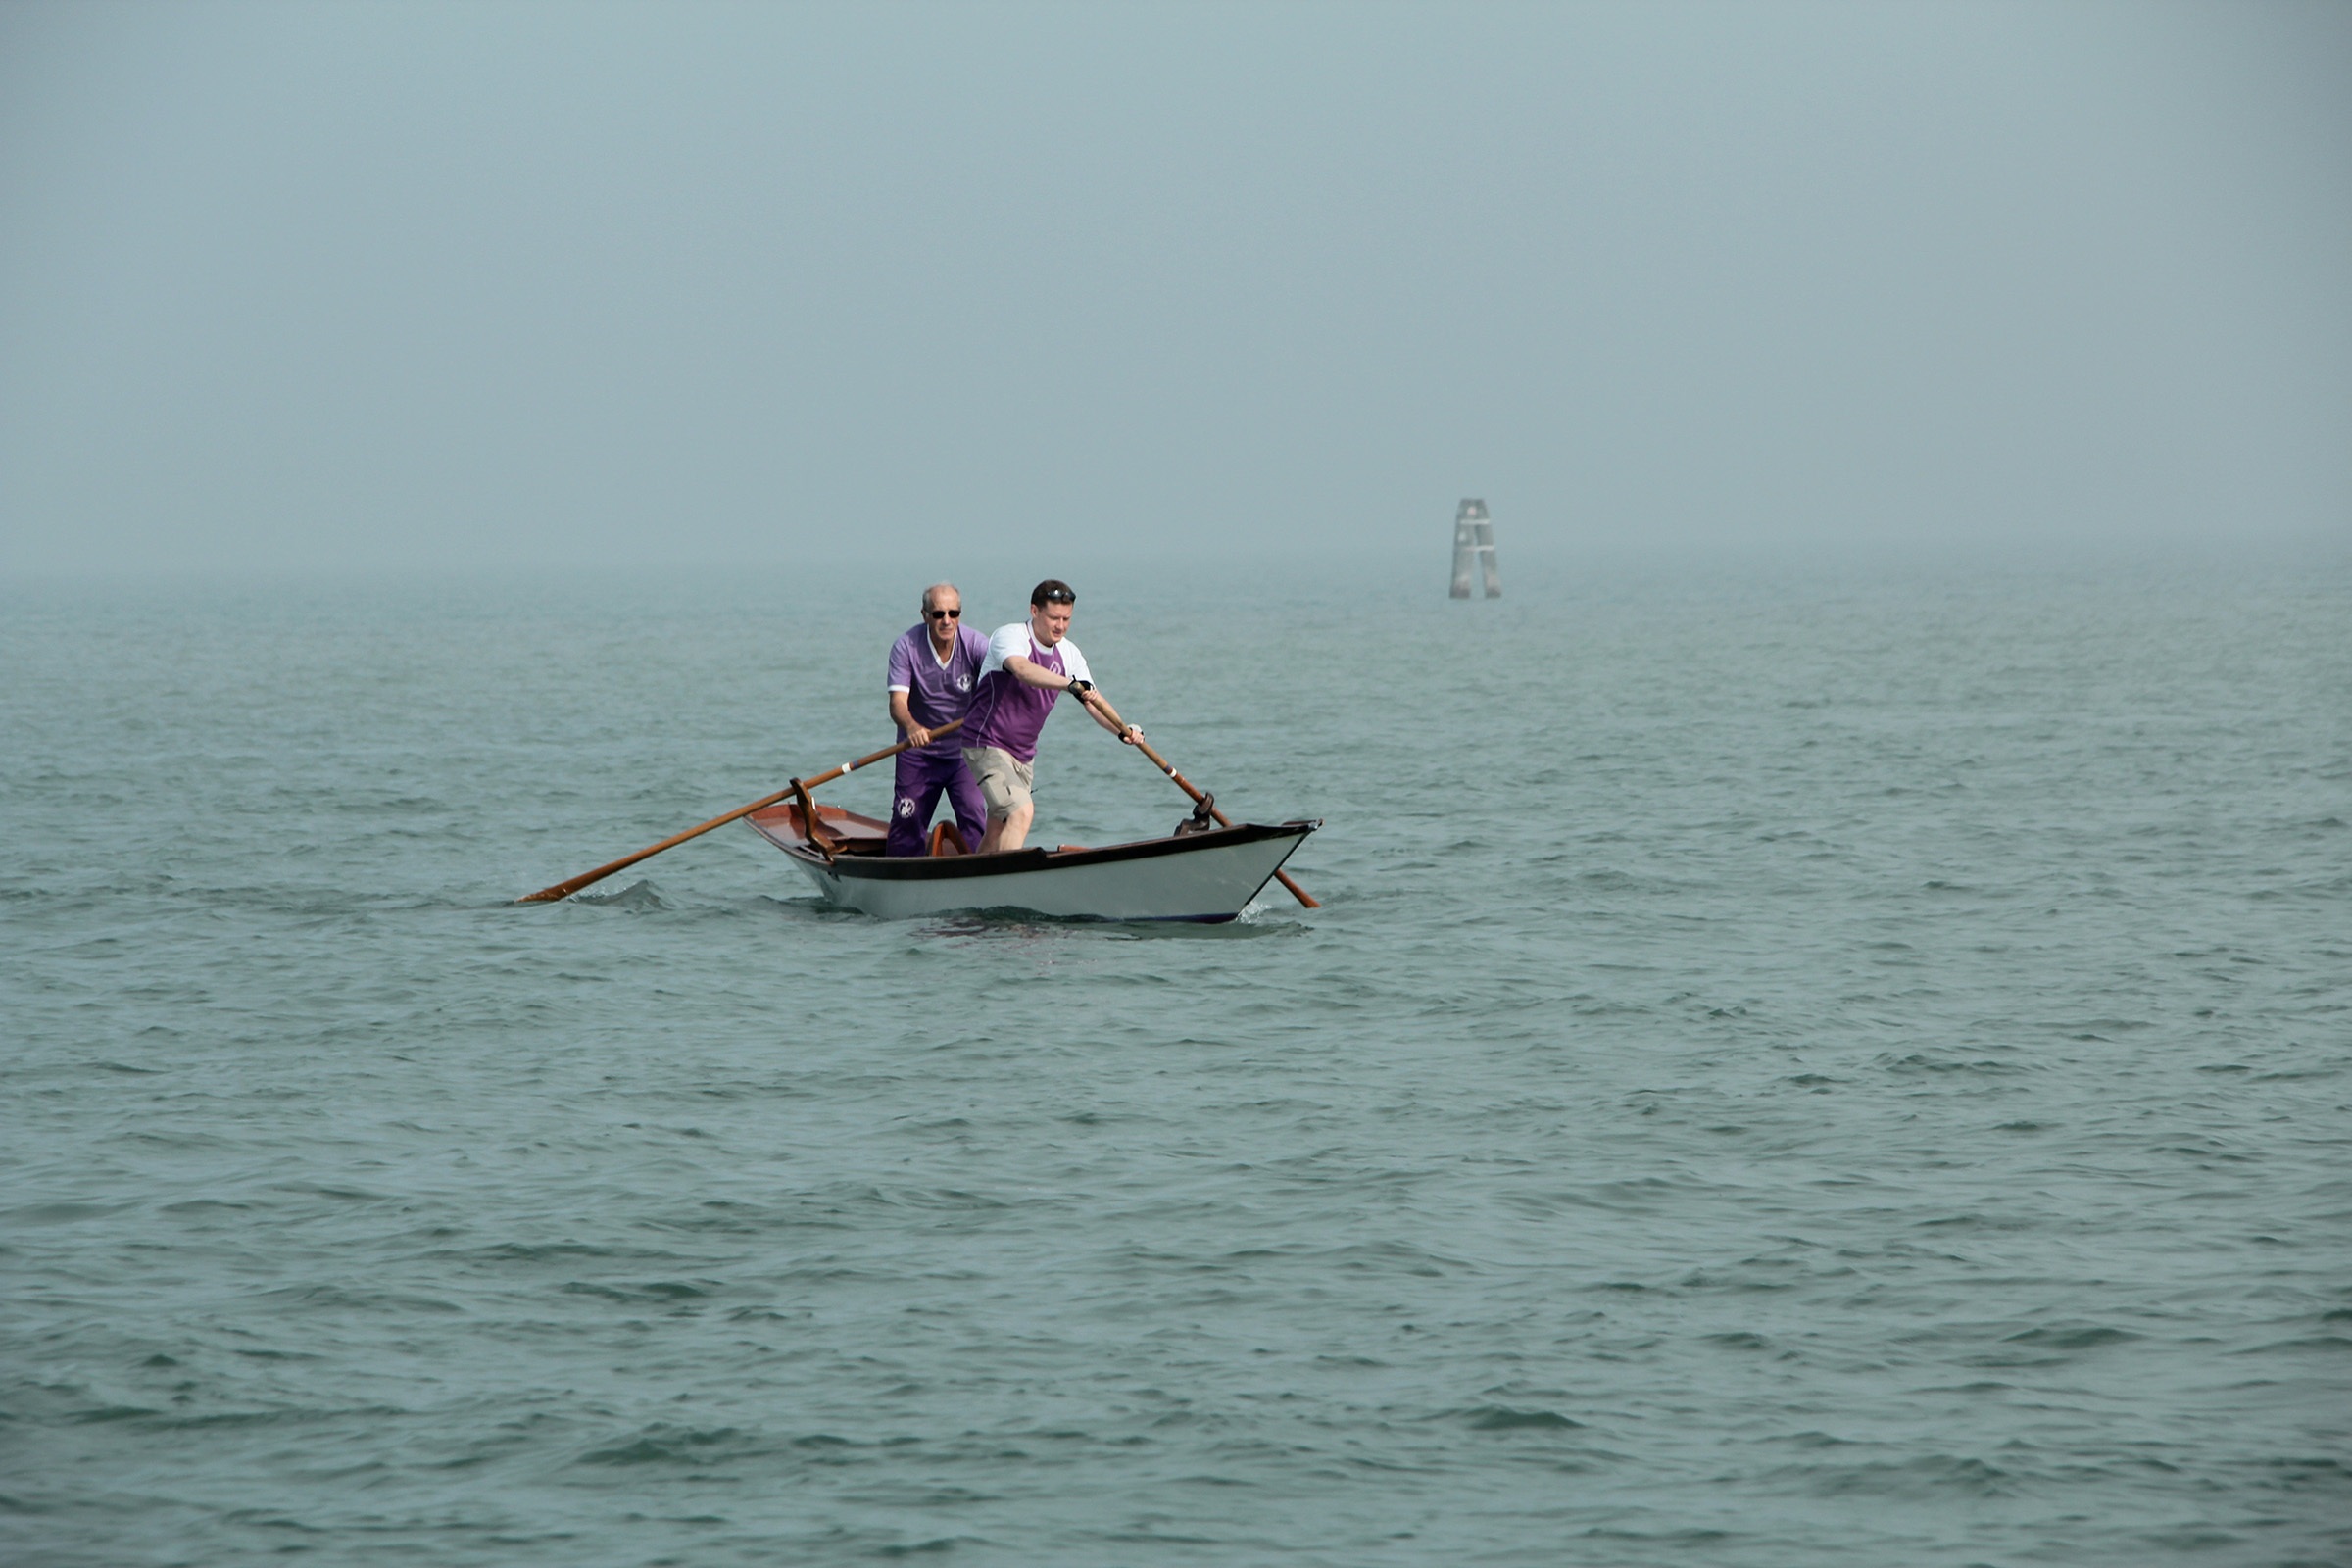
sea, boat, canoe, paddle, vehicle, kayak, small boat, sports equipment, motivation, sports, boating, watercraft, rowing, canoeing, sea kayak, watercraft rowing, venice 2016